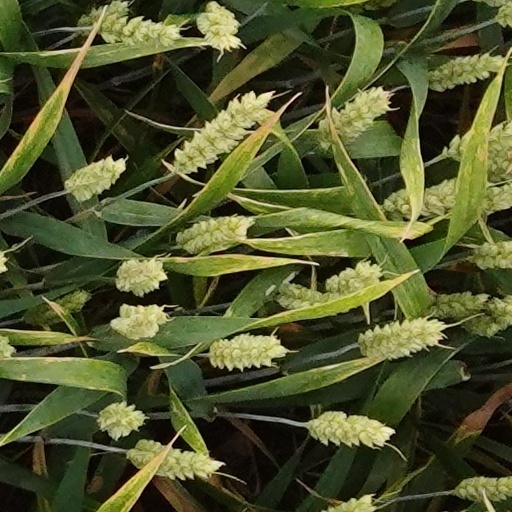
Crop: wheat